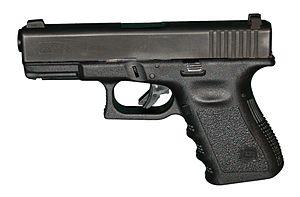
Le Glock est une série de pistolets semi-automatiques, fabriqués en Autriche par la manufacture d'armes Glock GmbH.